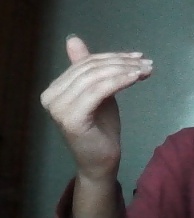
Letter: khaa